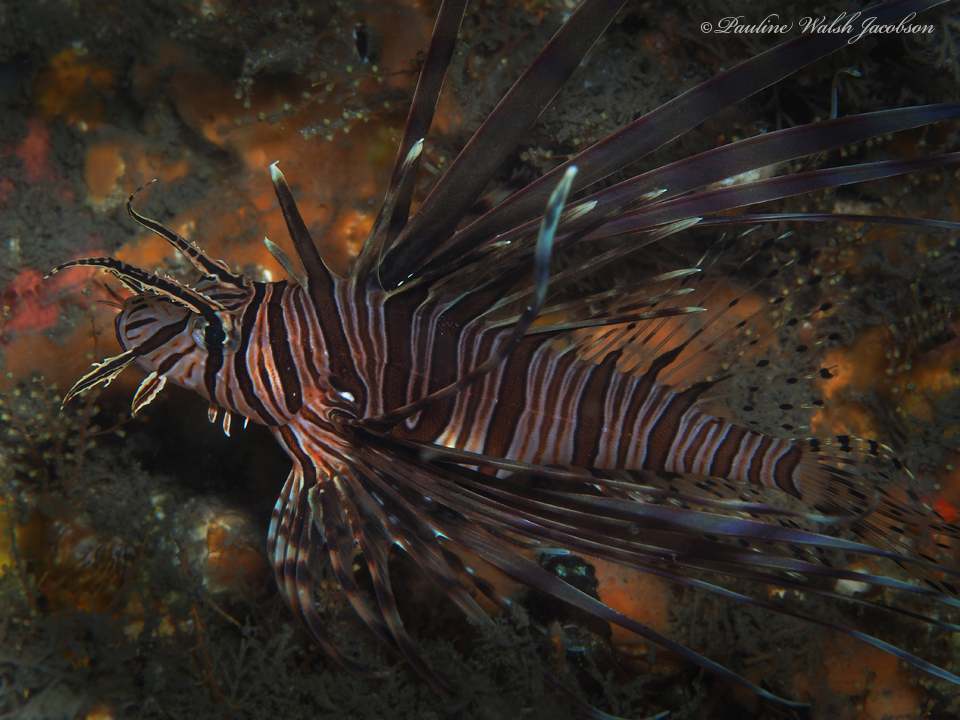
Pterois volitans (Red Lionfish)